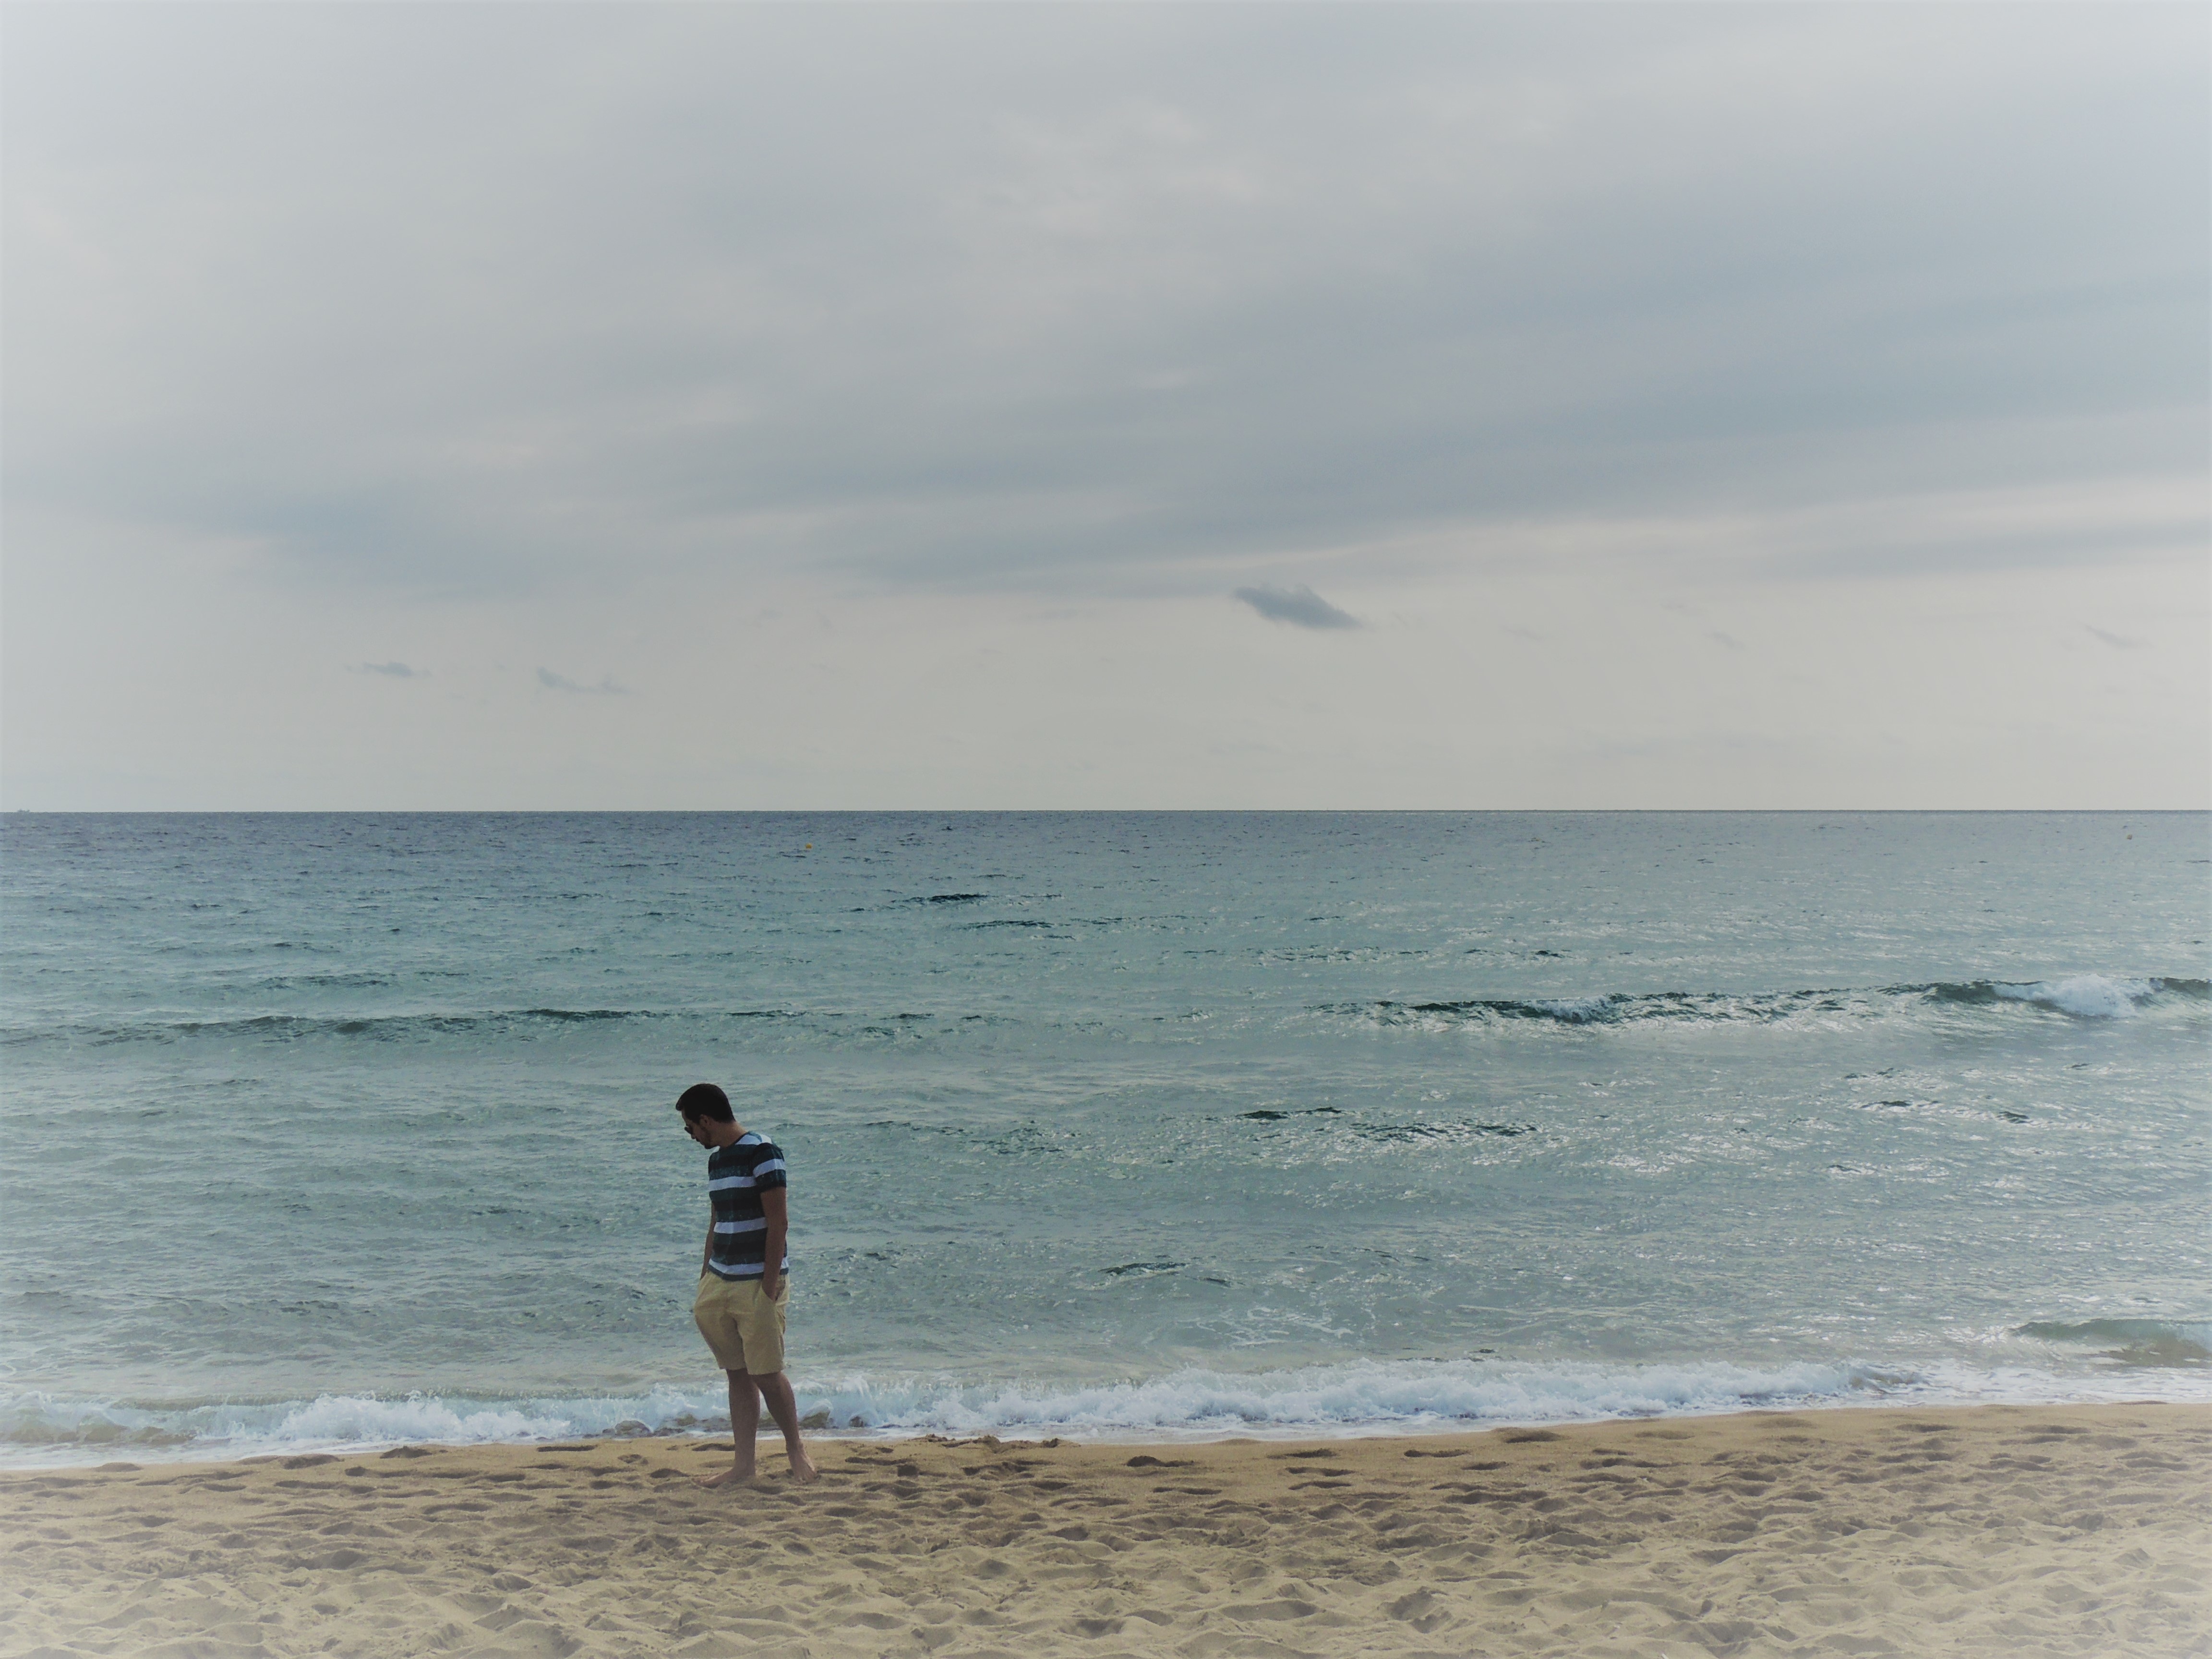
beach, sea, coast, sand, ocean, horizon, cloud, shore, wave, wind, vacation, bay, body of water, cape, wind wave